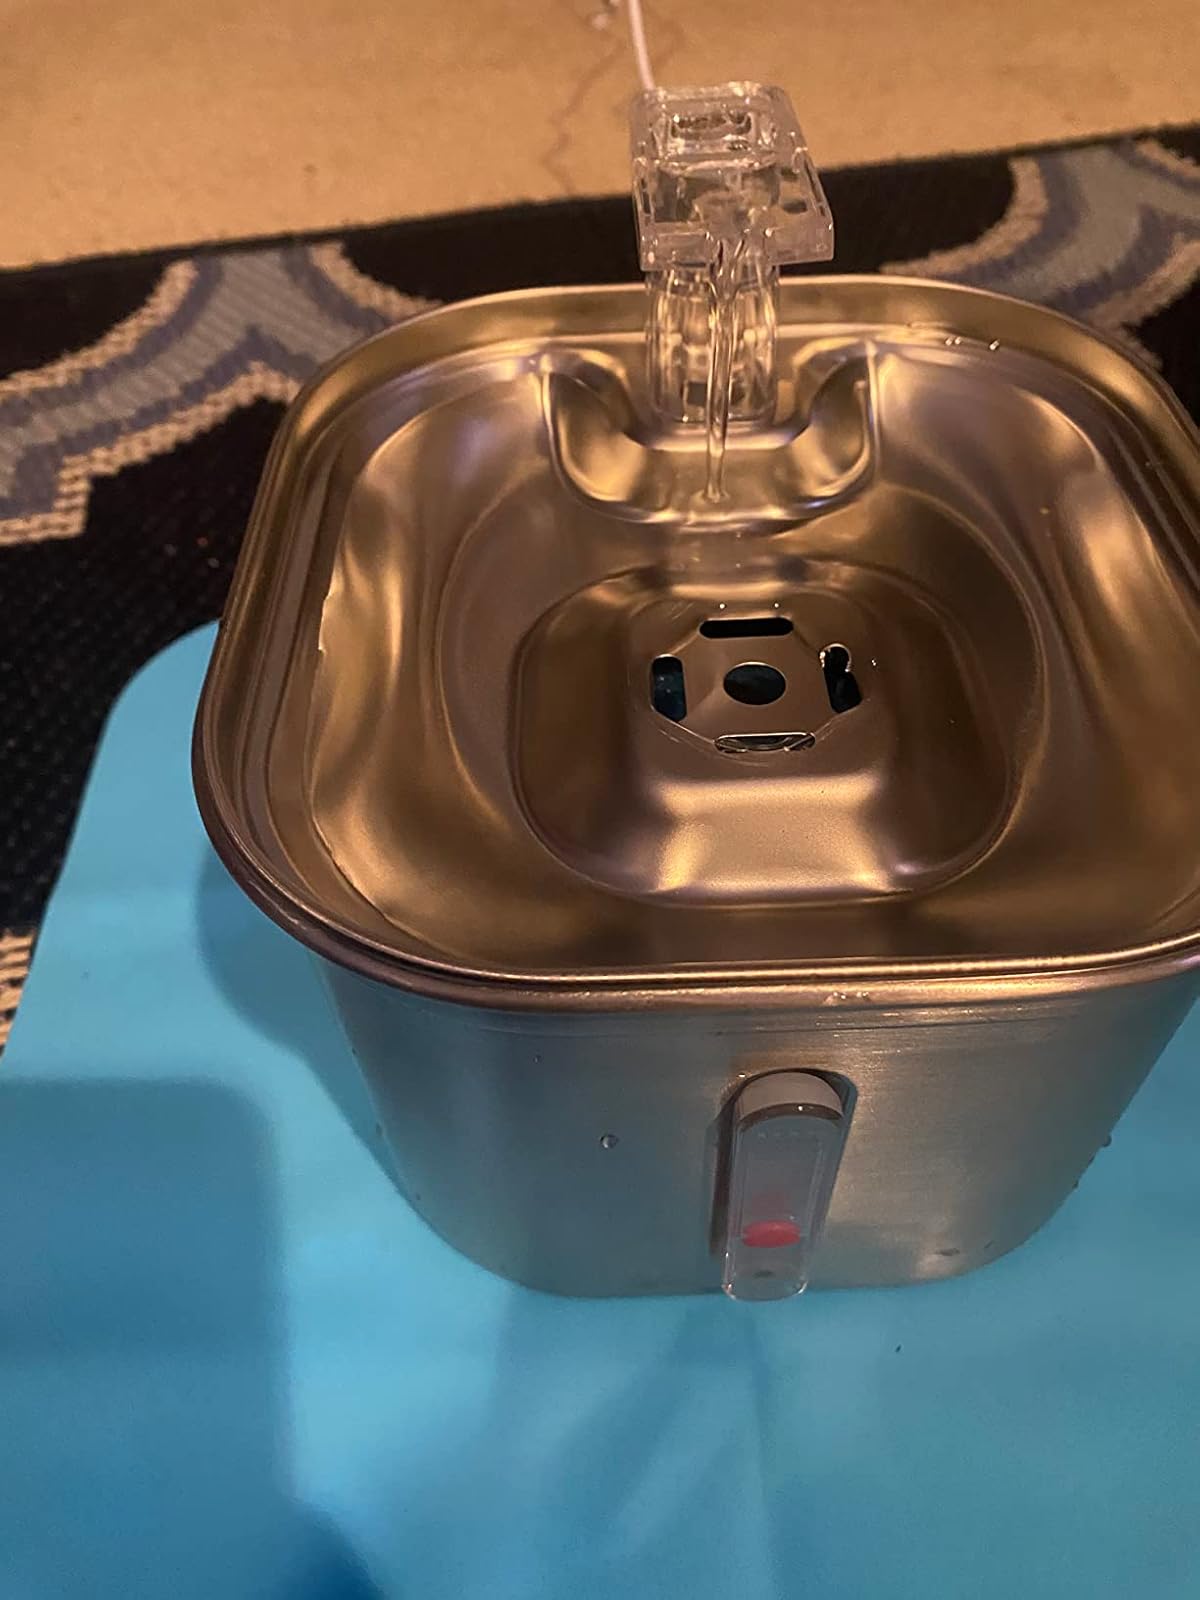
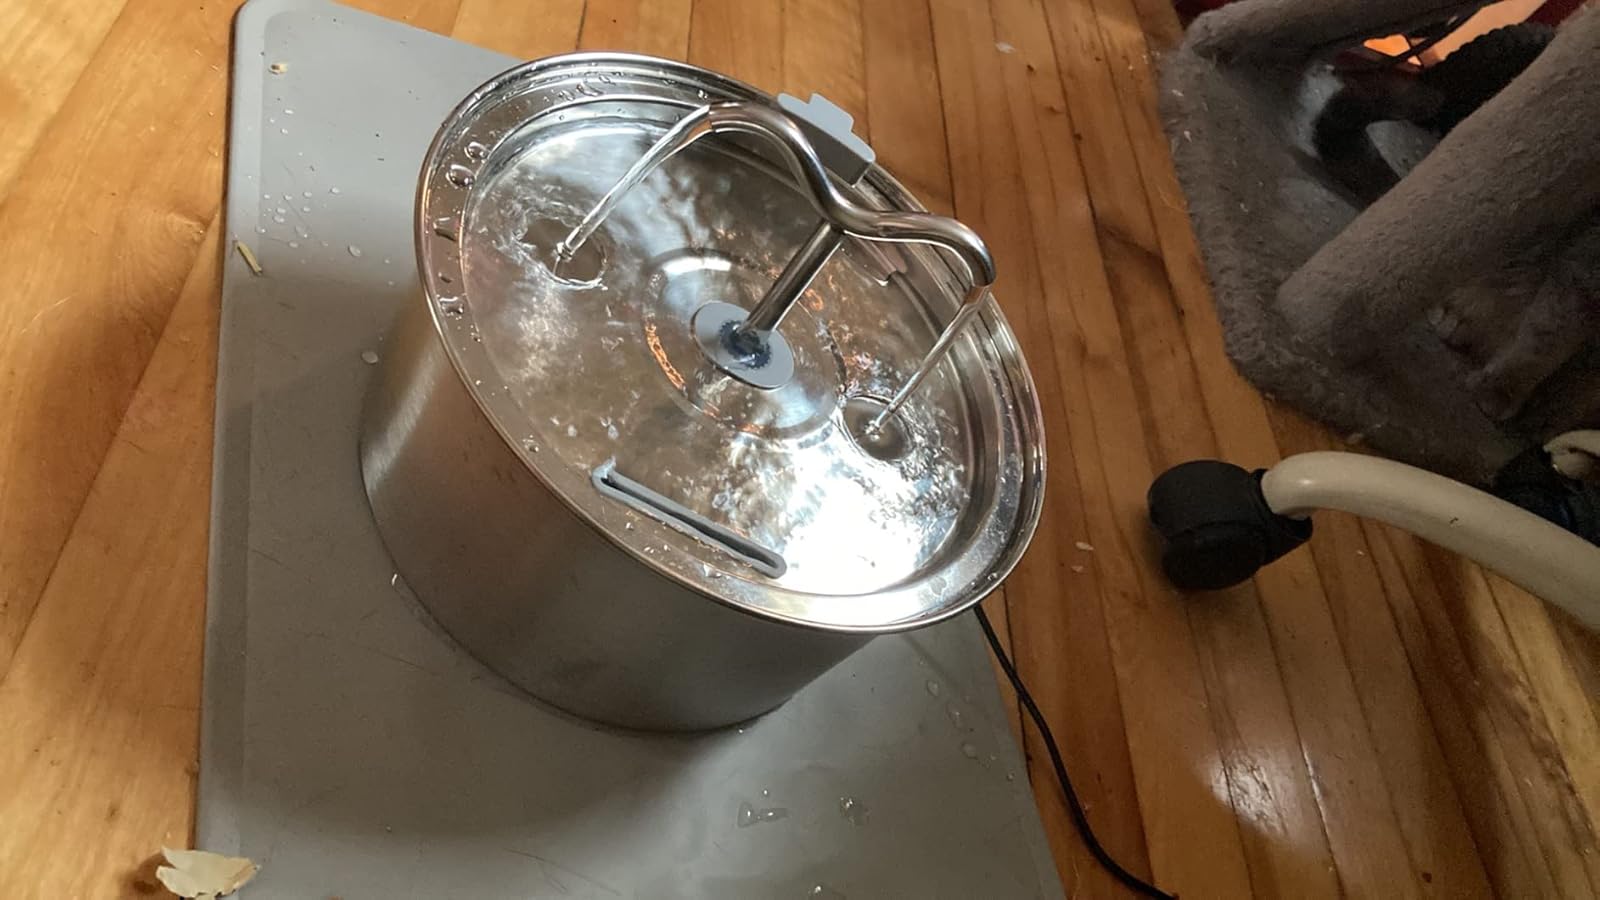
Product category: items_bowl
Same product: no